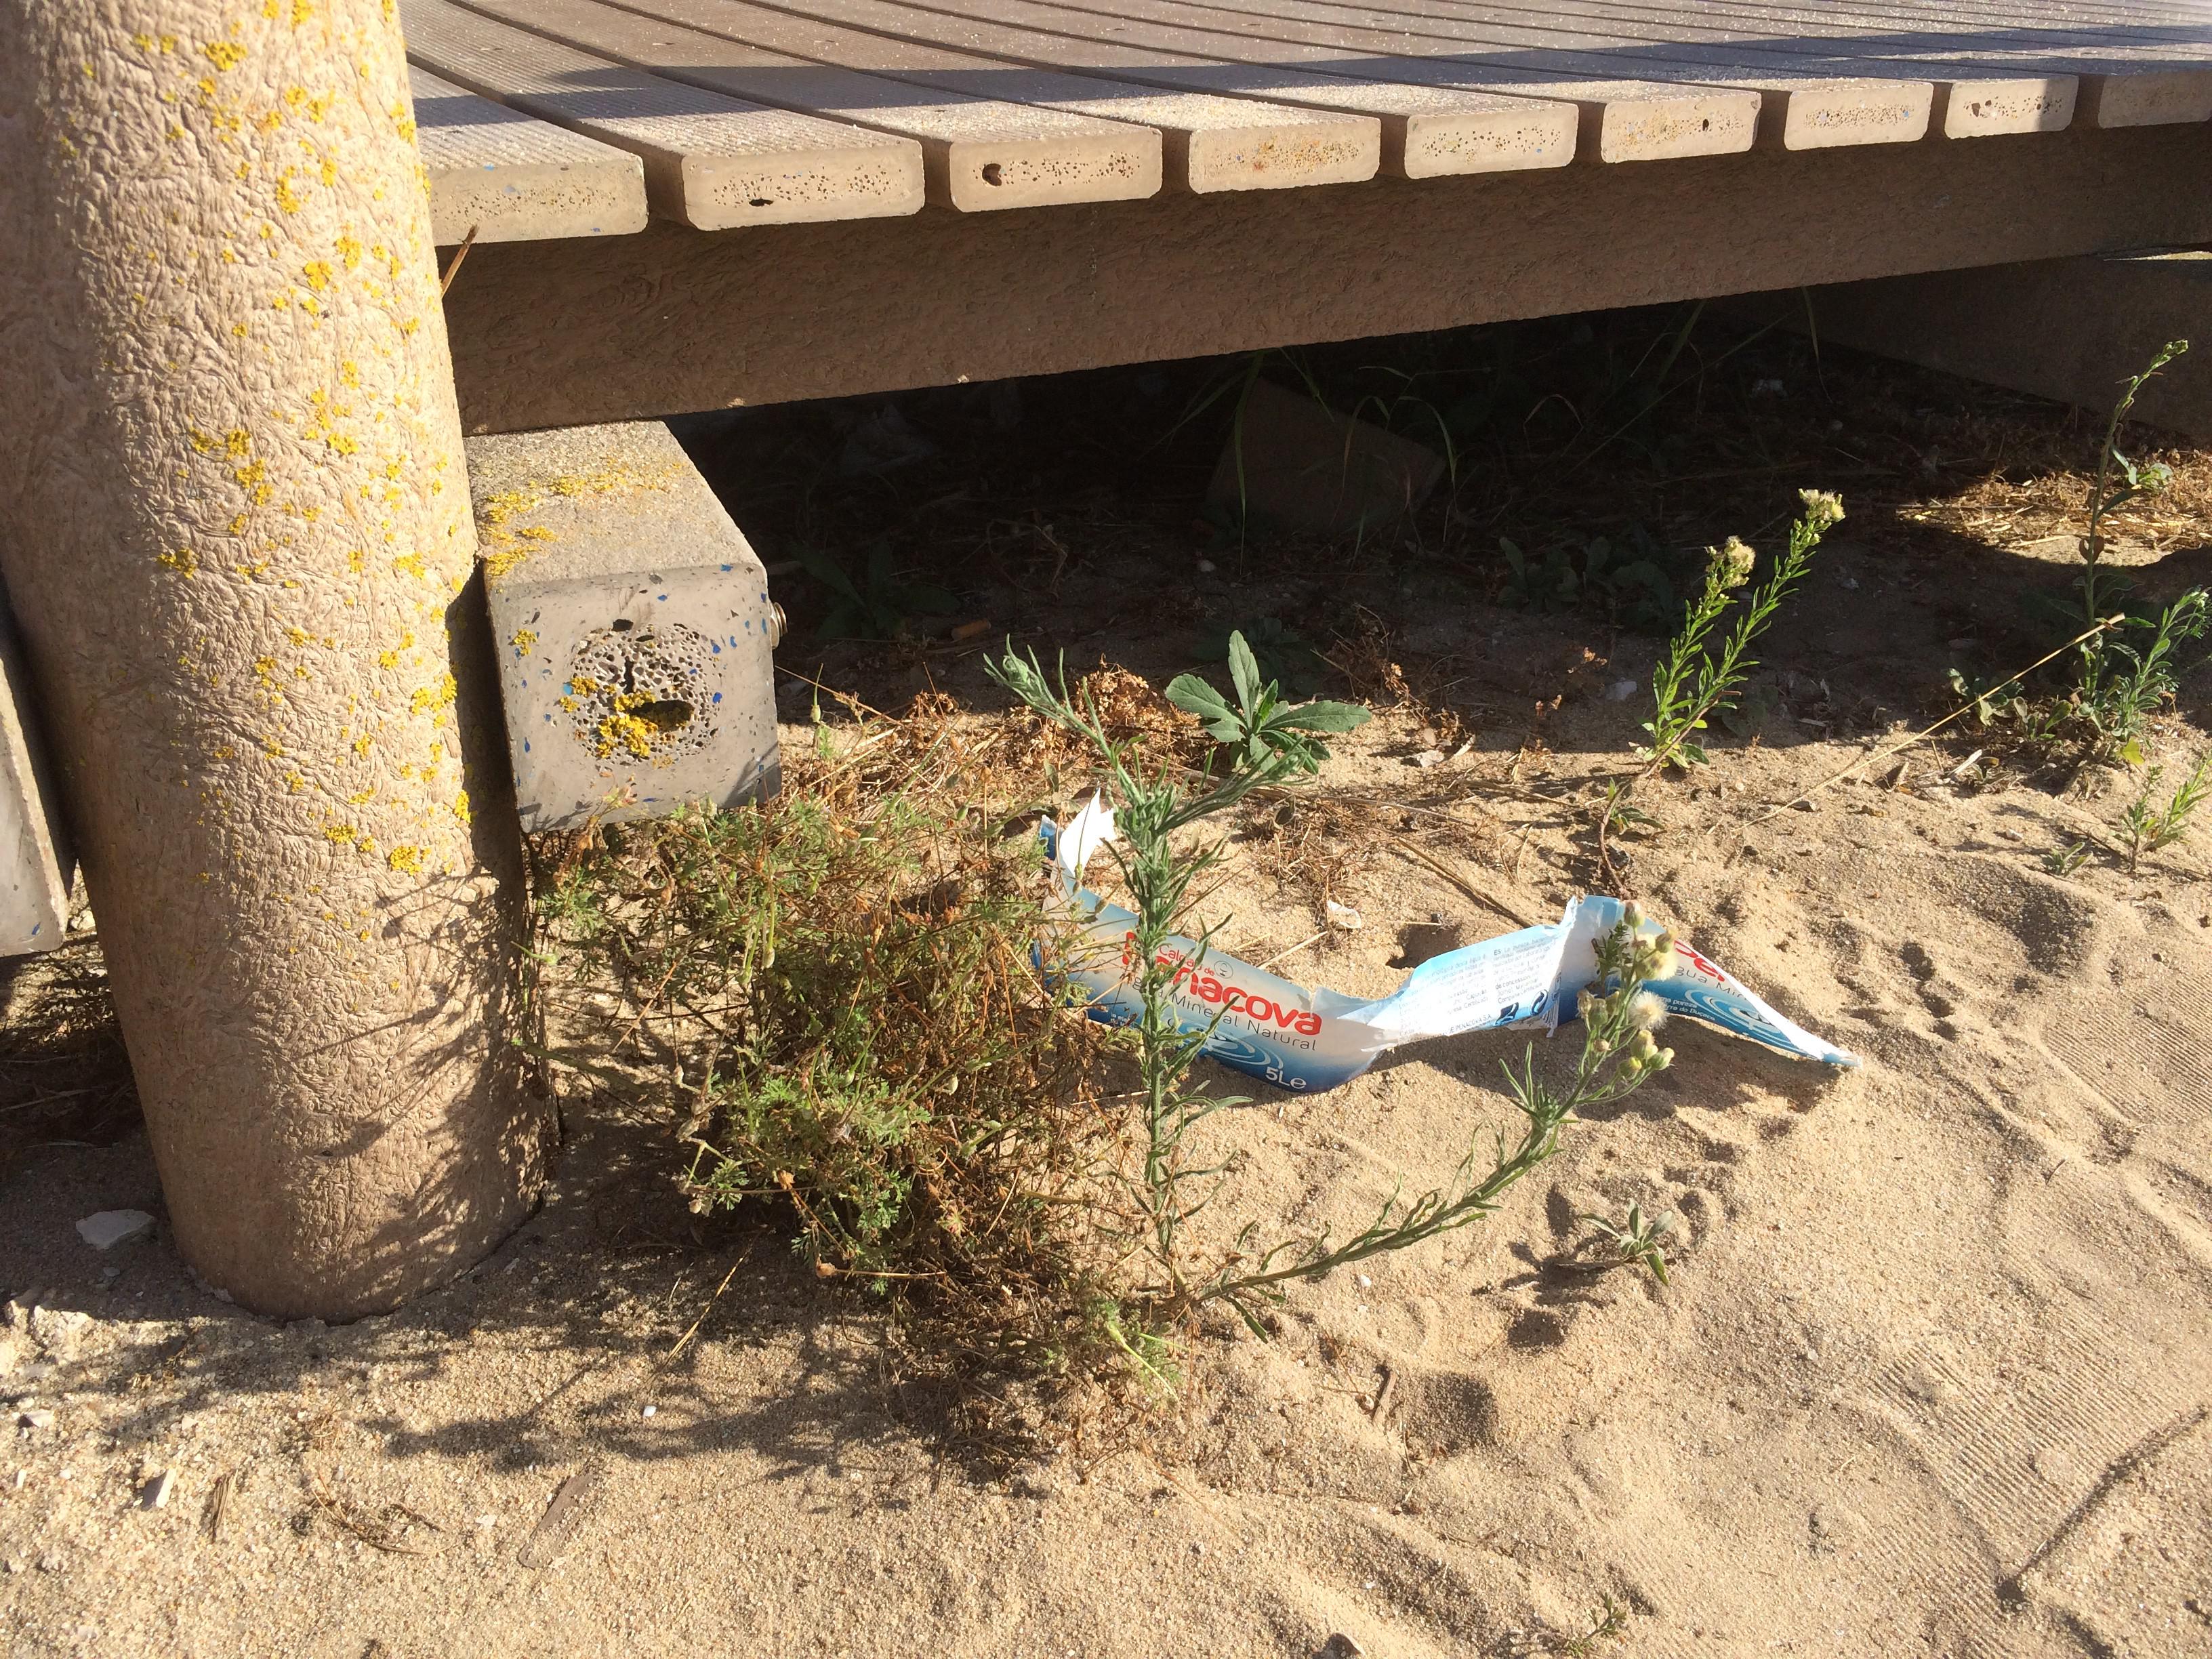
Object: Wrapping paper (Paper)

Object: Cigarette (Cigarette)